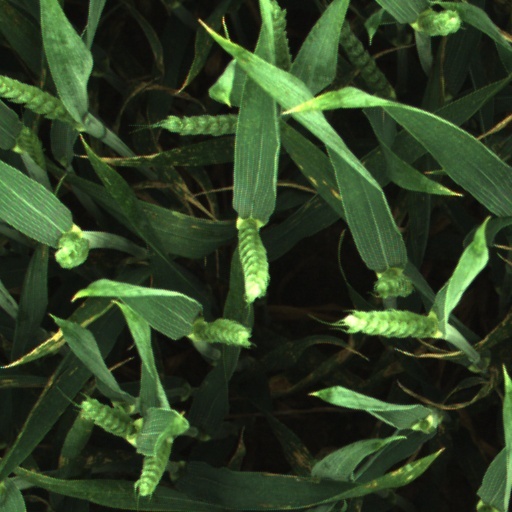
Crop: wheat